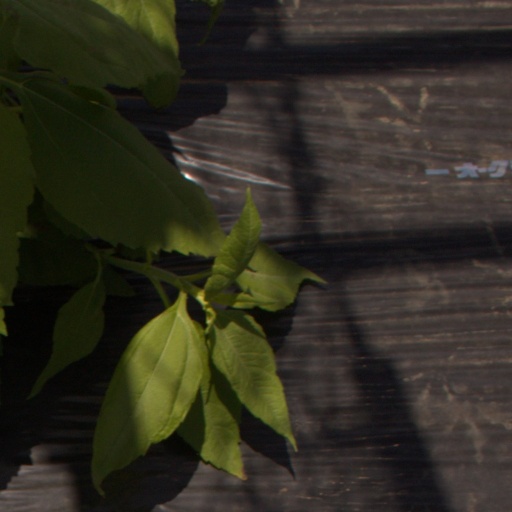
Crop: Jerusalem artichoke